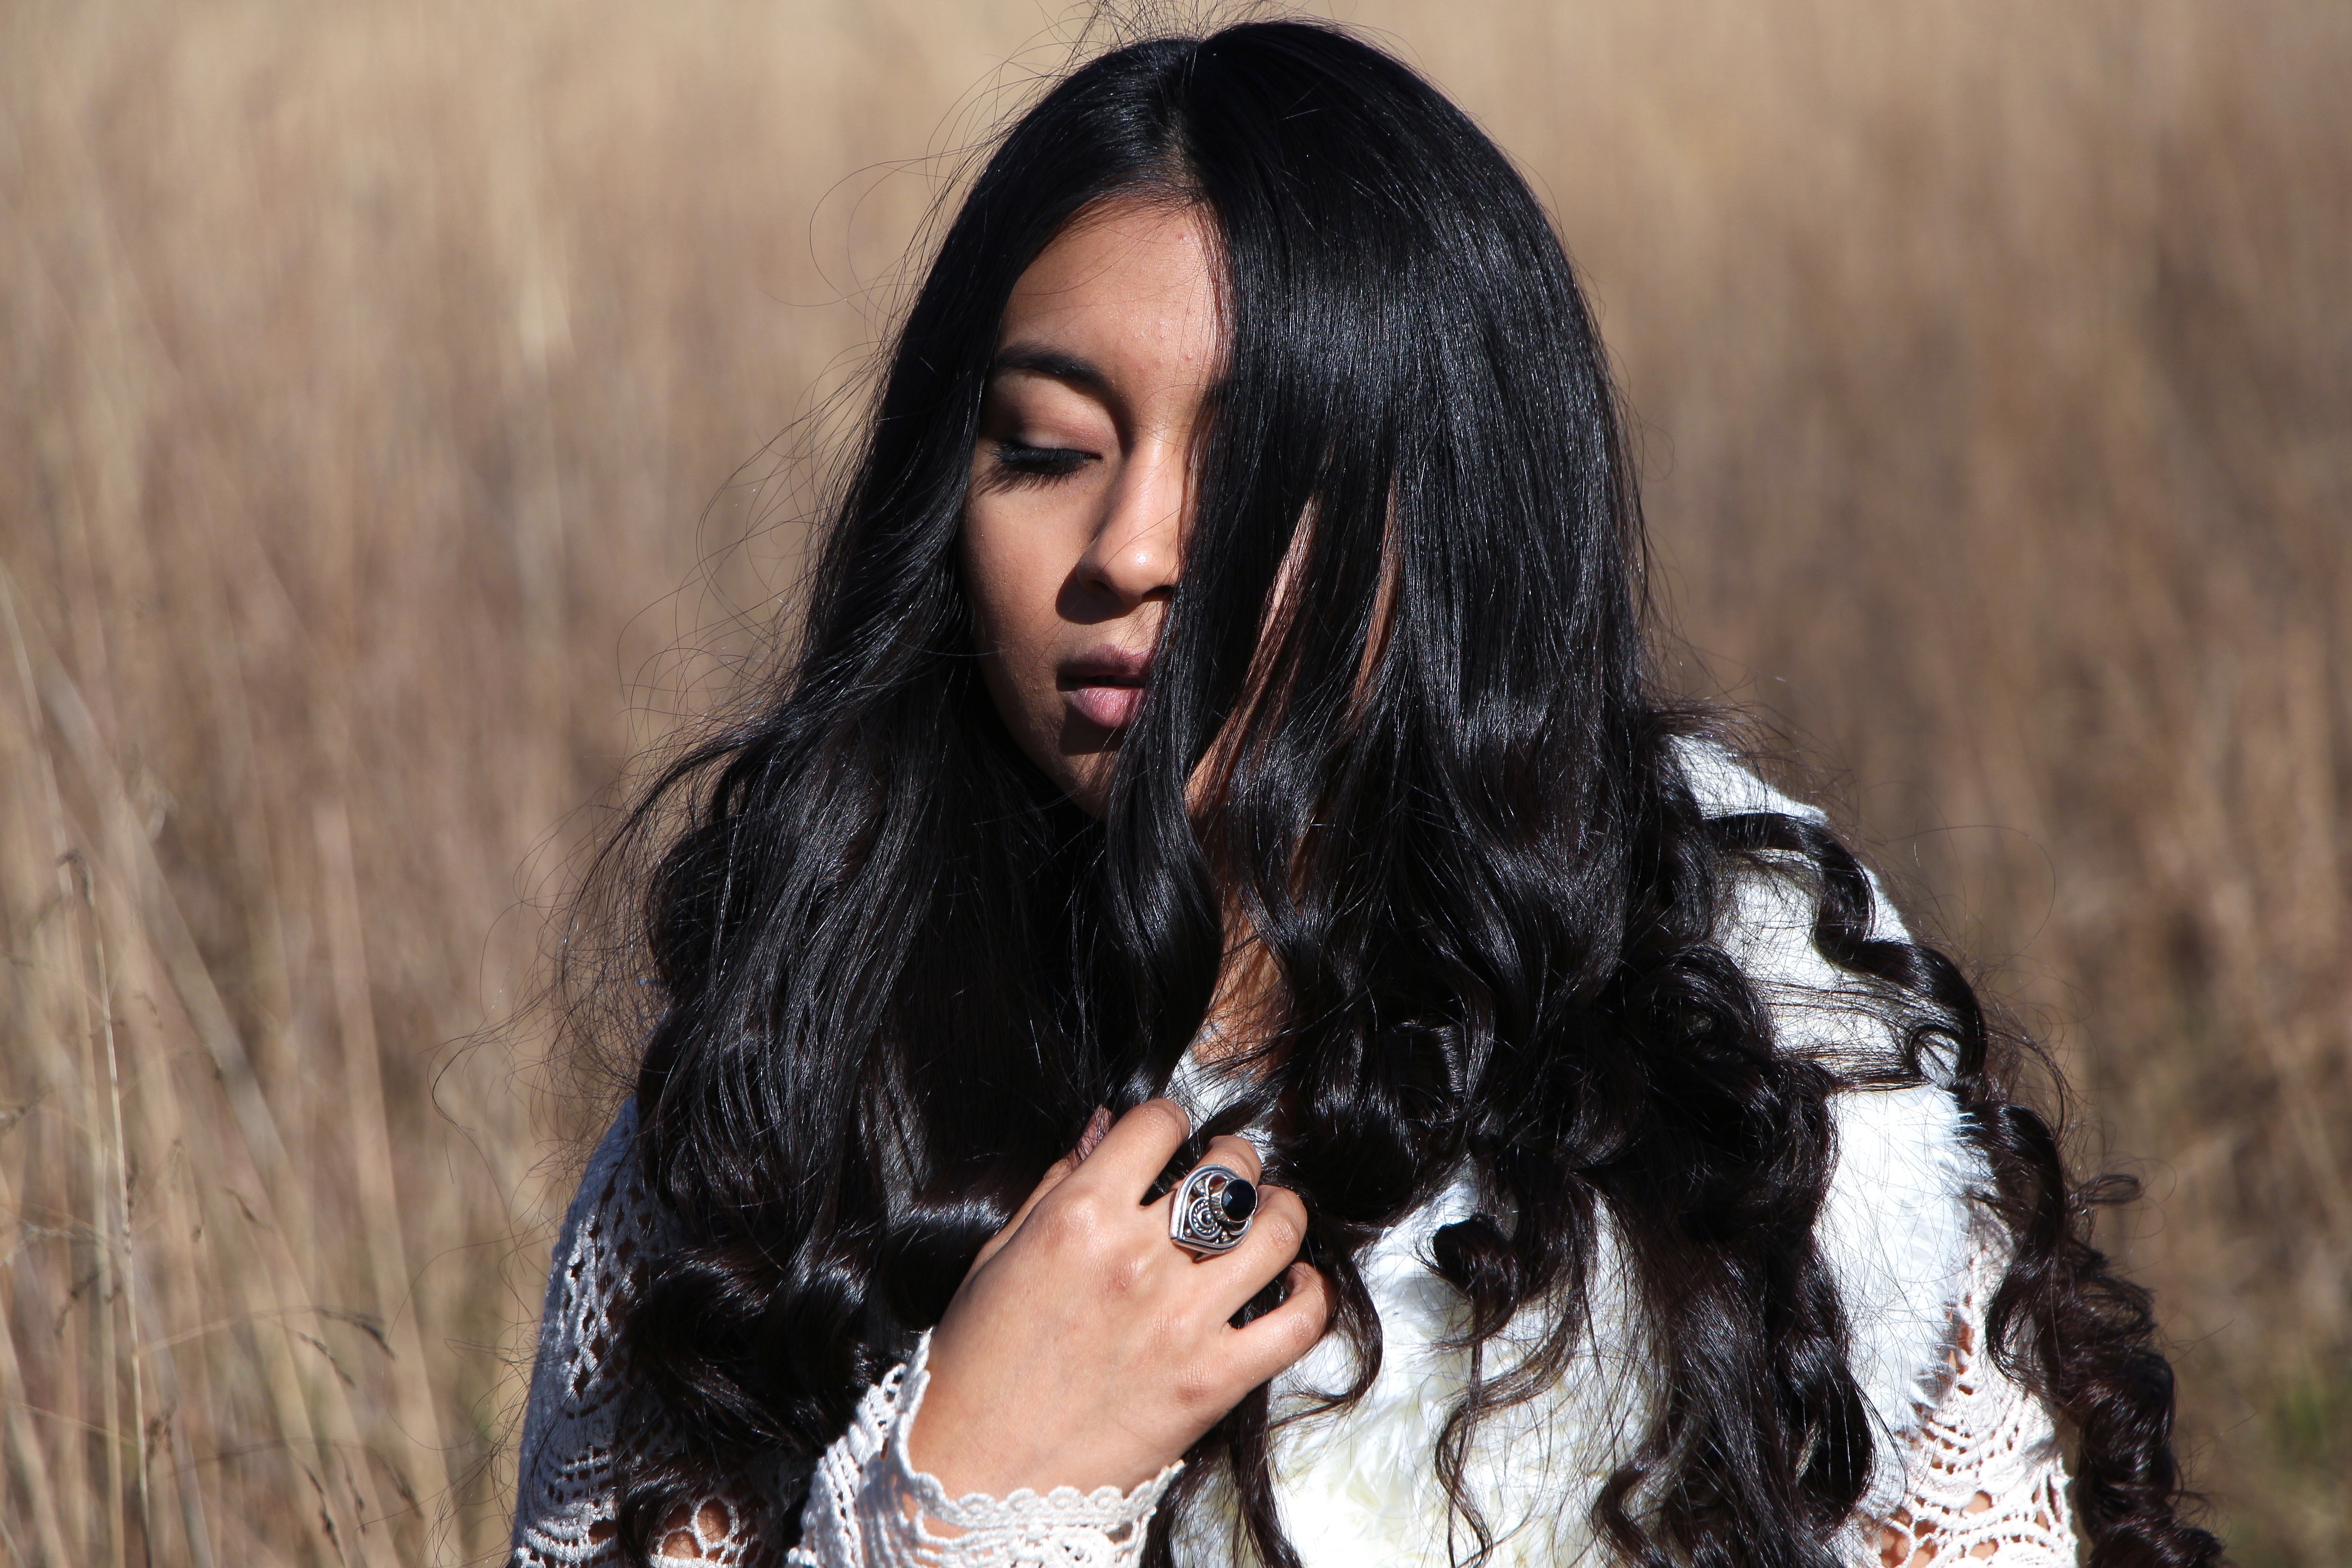
person, girl, woman, hair, photography, fur, portrait, model, spring, fashion, lady, hairstyle, long hair, close up, black hair, photograph, skin, beauty, photo shoot, brown hair, portrait photography